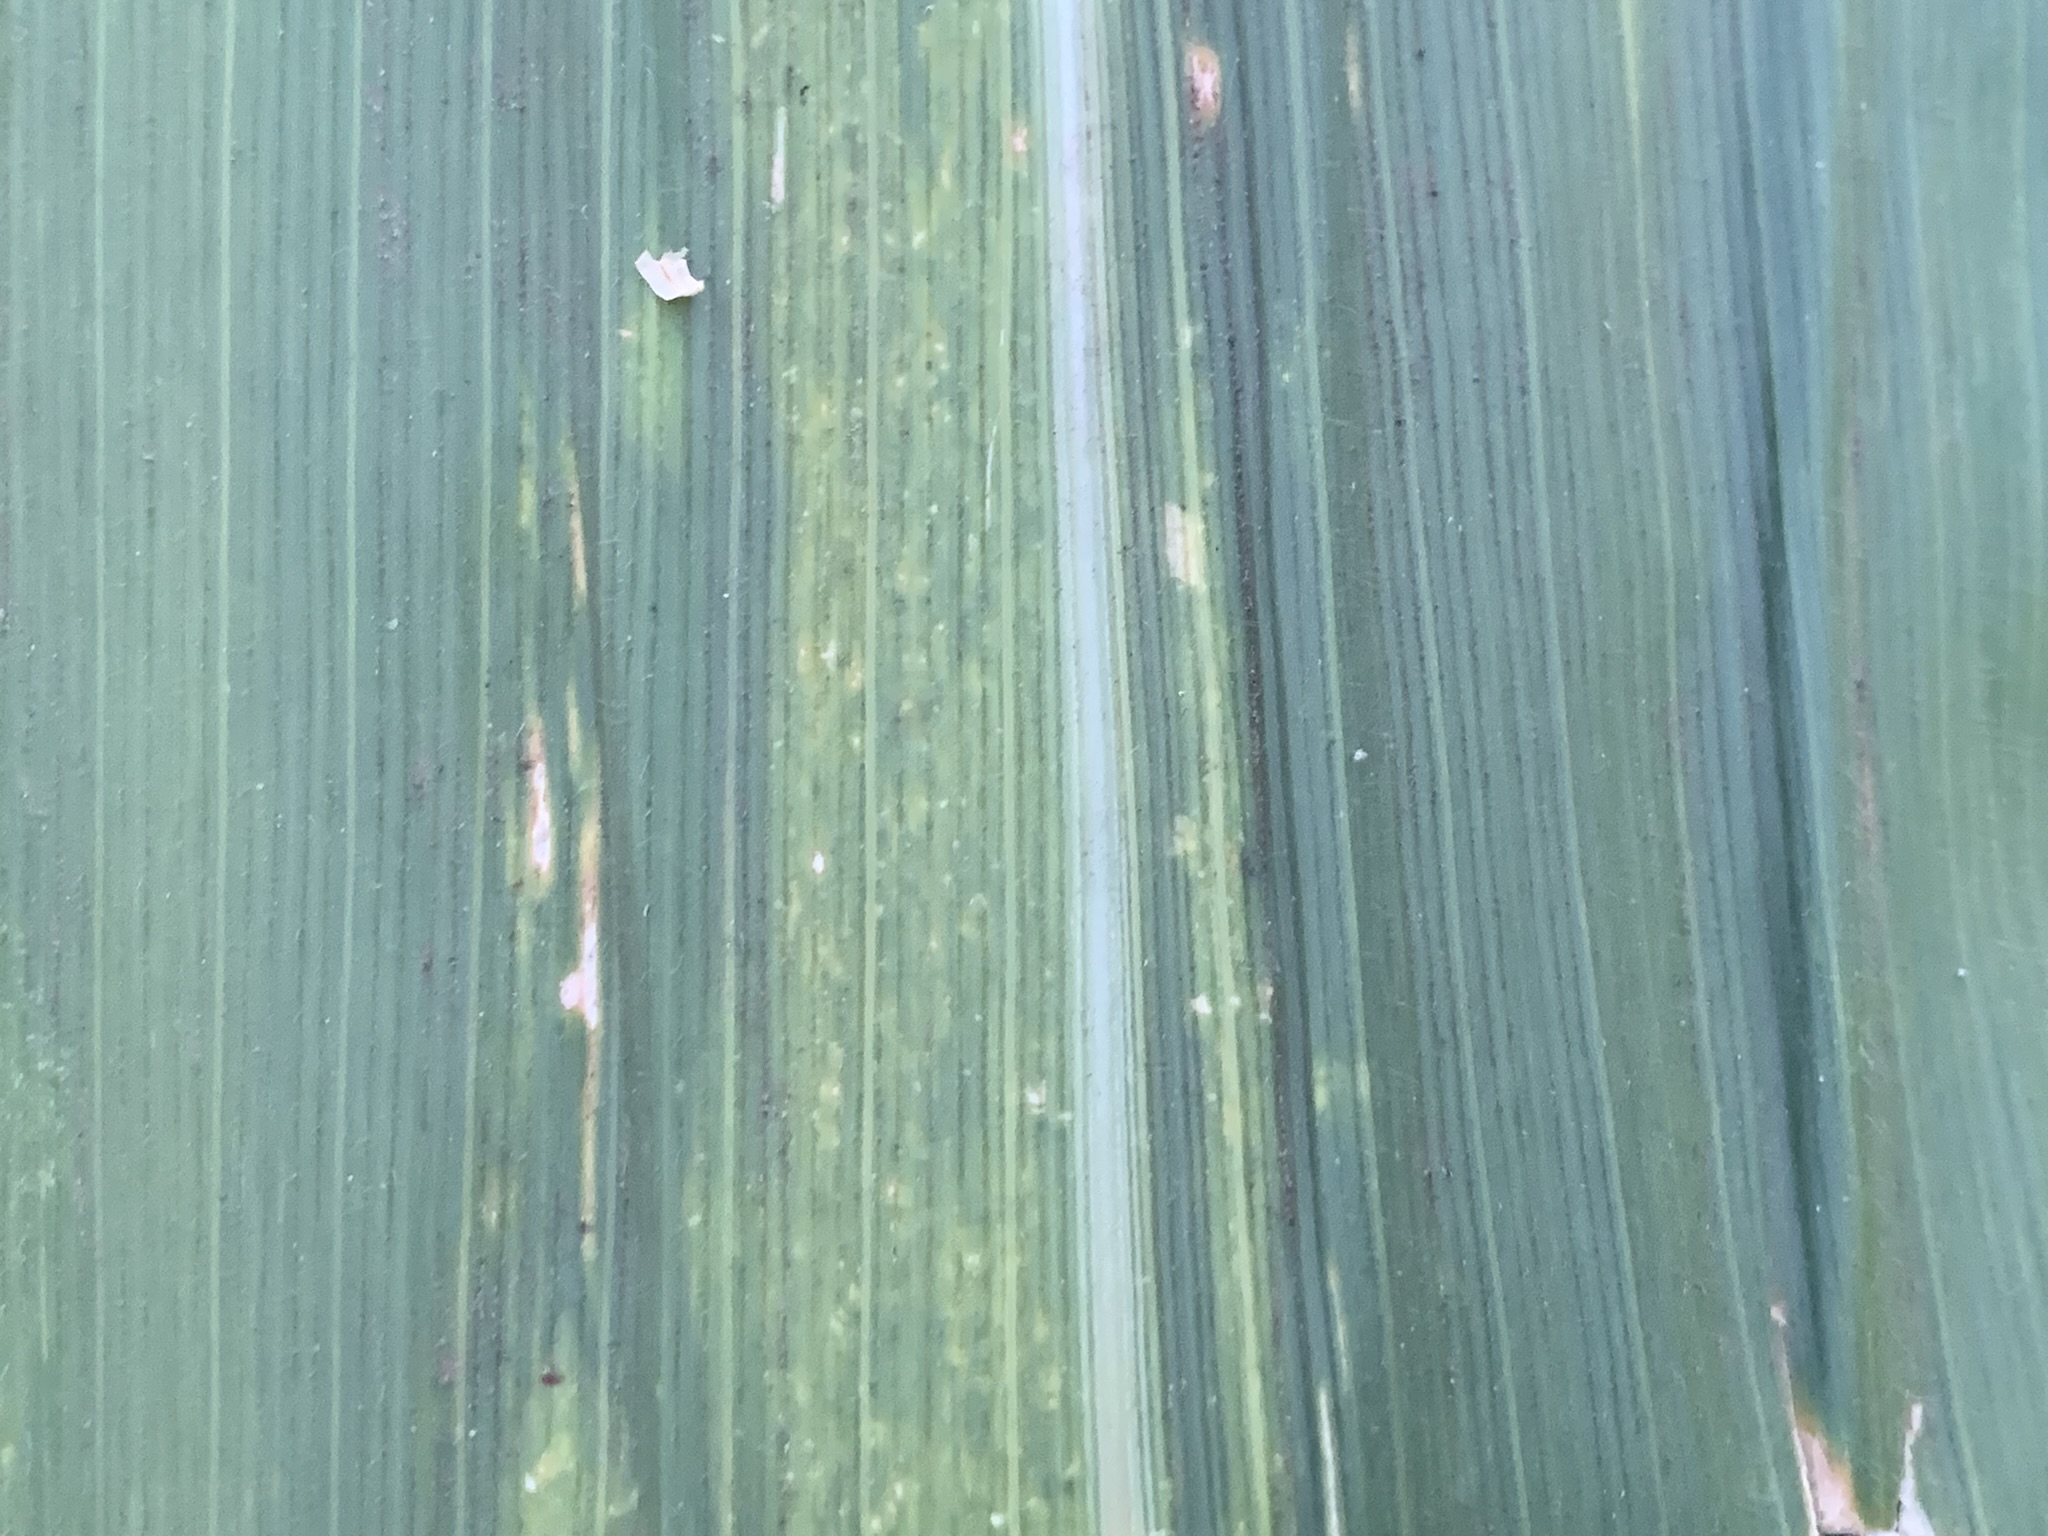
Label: MLN